Jacques Spiesser

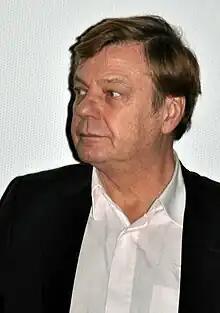
Spiesser in 2010

Jacques Spiesser (born 7 June 1947) is a French actor. He stars as detective Simon Magellan in the television series "Commissaire Magellan". which ran for six seasons in France.